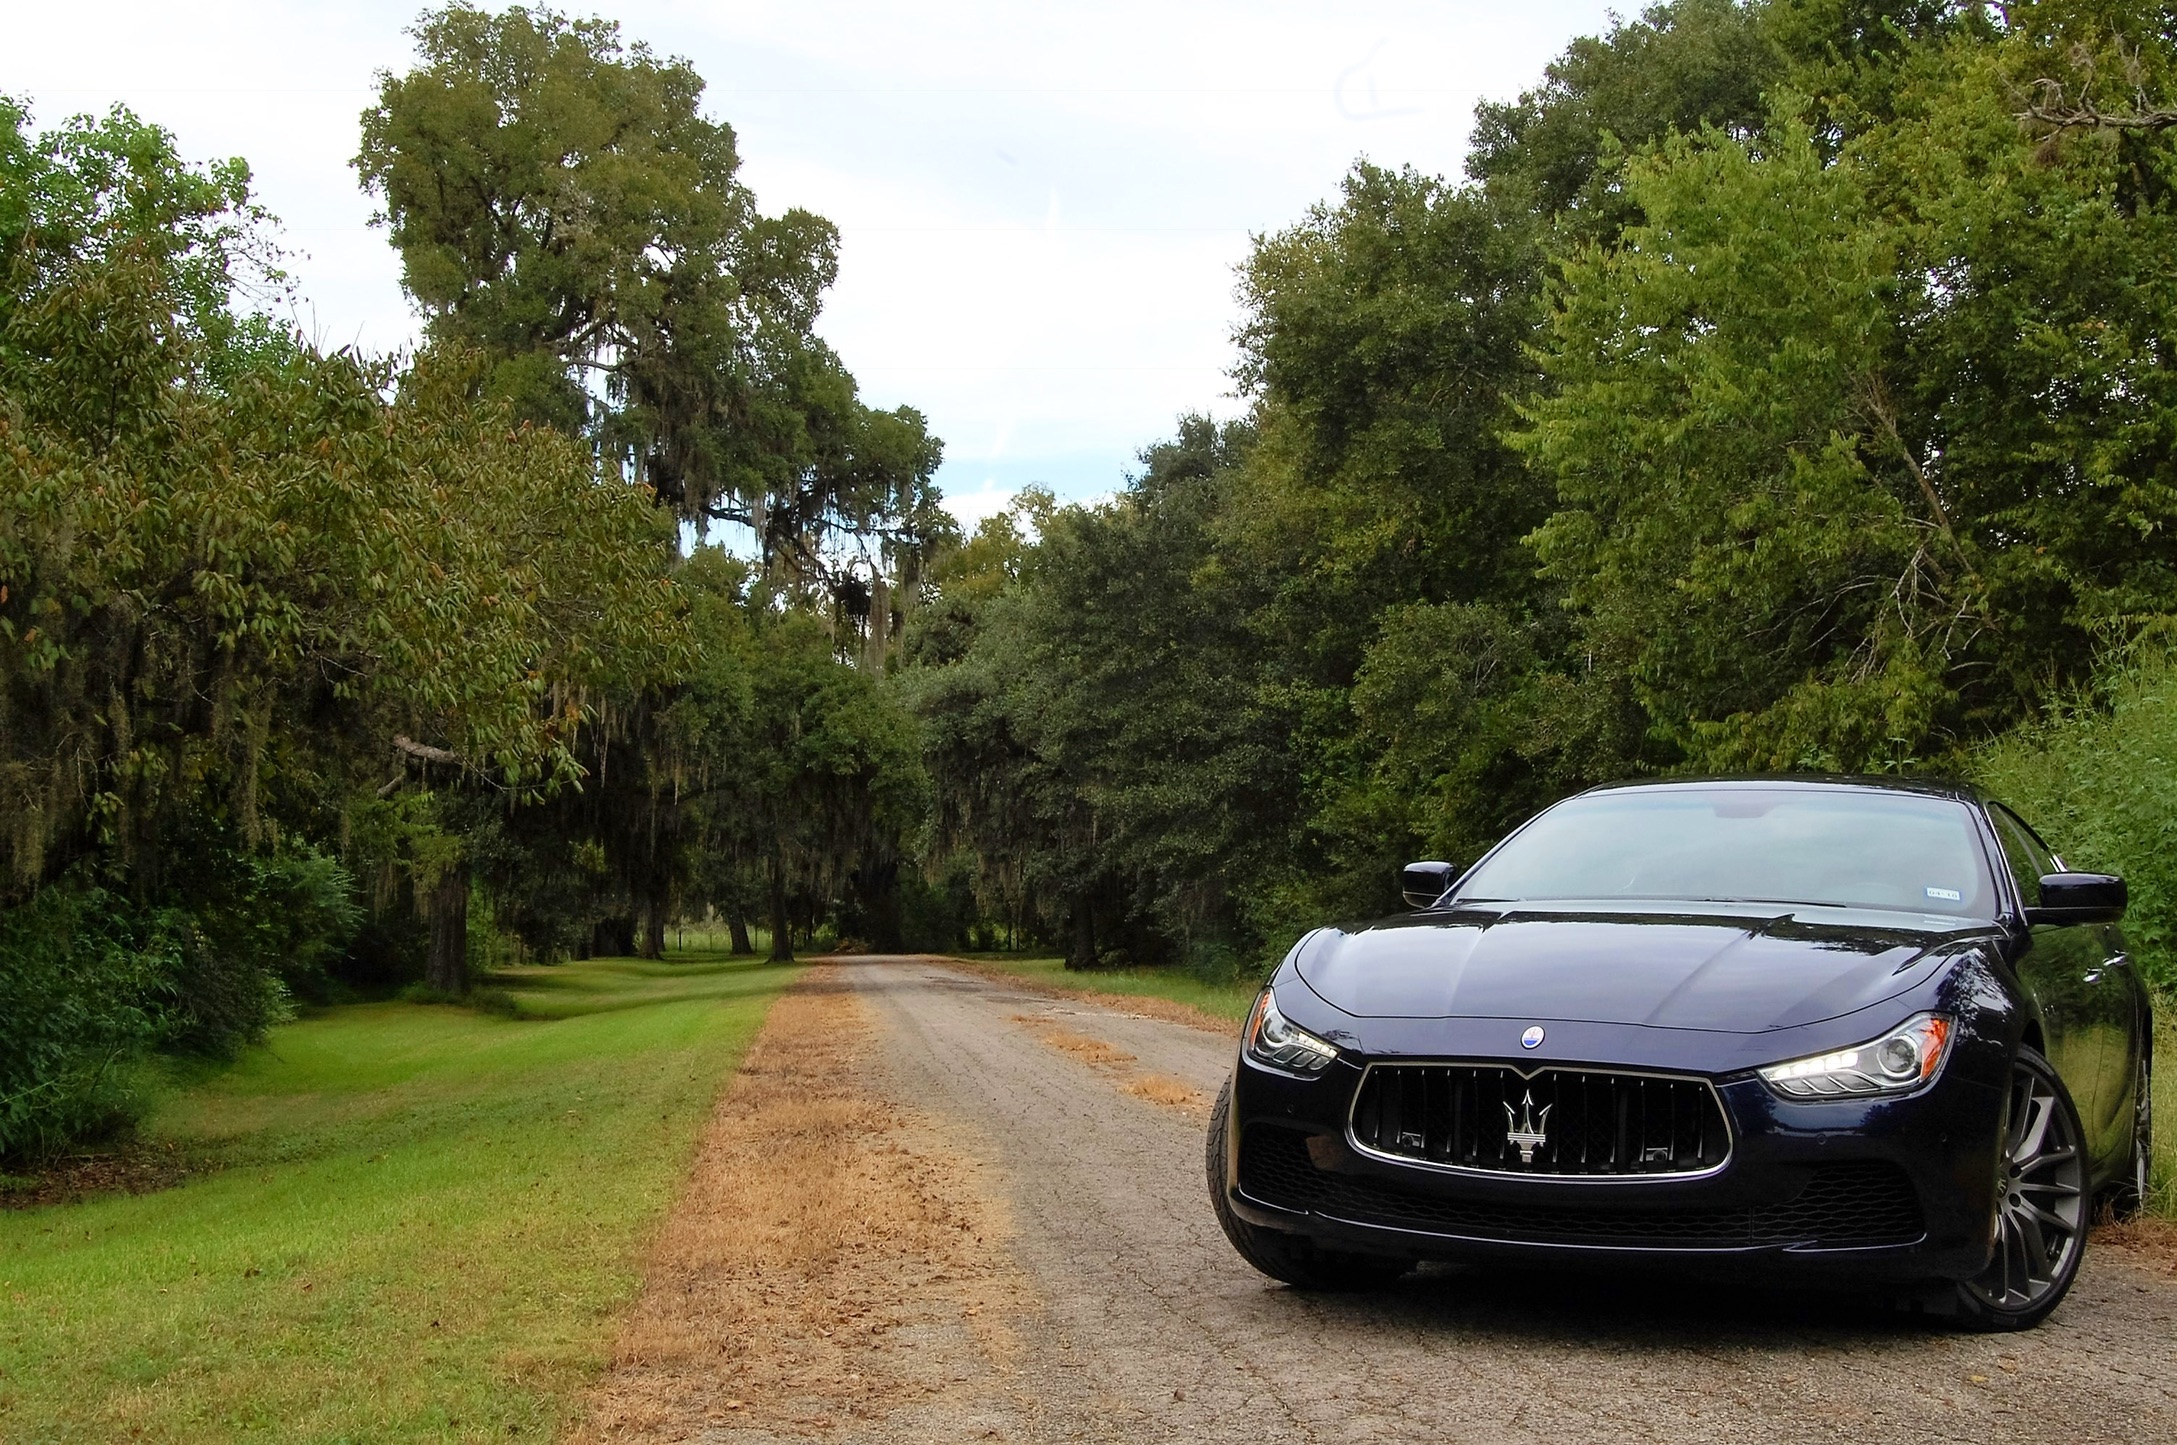
car, vehicle, sports car, supercar, sedan, maserati, land vehicle, automobile make, automotive exterior, automotive design, luxury vehicle, performance car